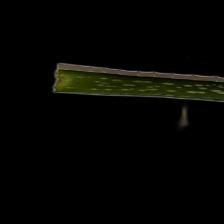
Plant: Aloe Vera